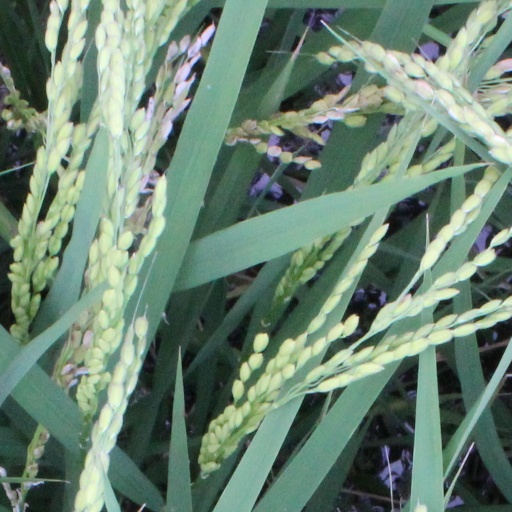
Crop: rice